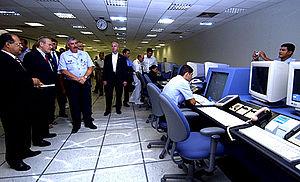
Le Service de vigilance de l'Amazonie est un système de surveillance de la forêt amazonienne du Brésil.